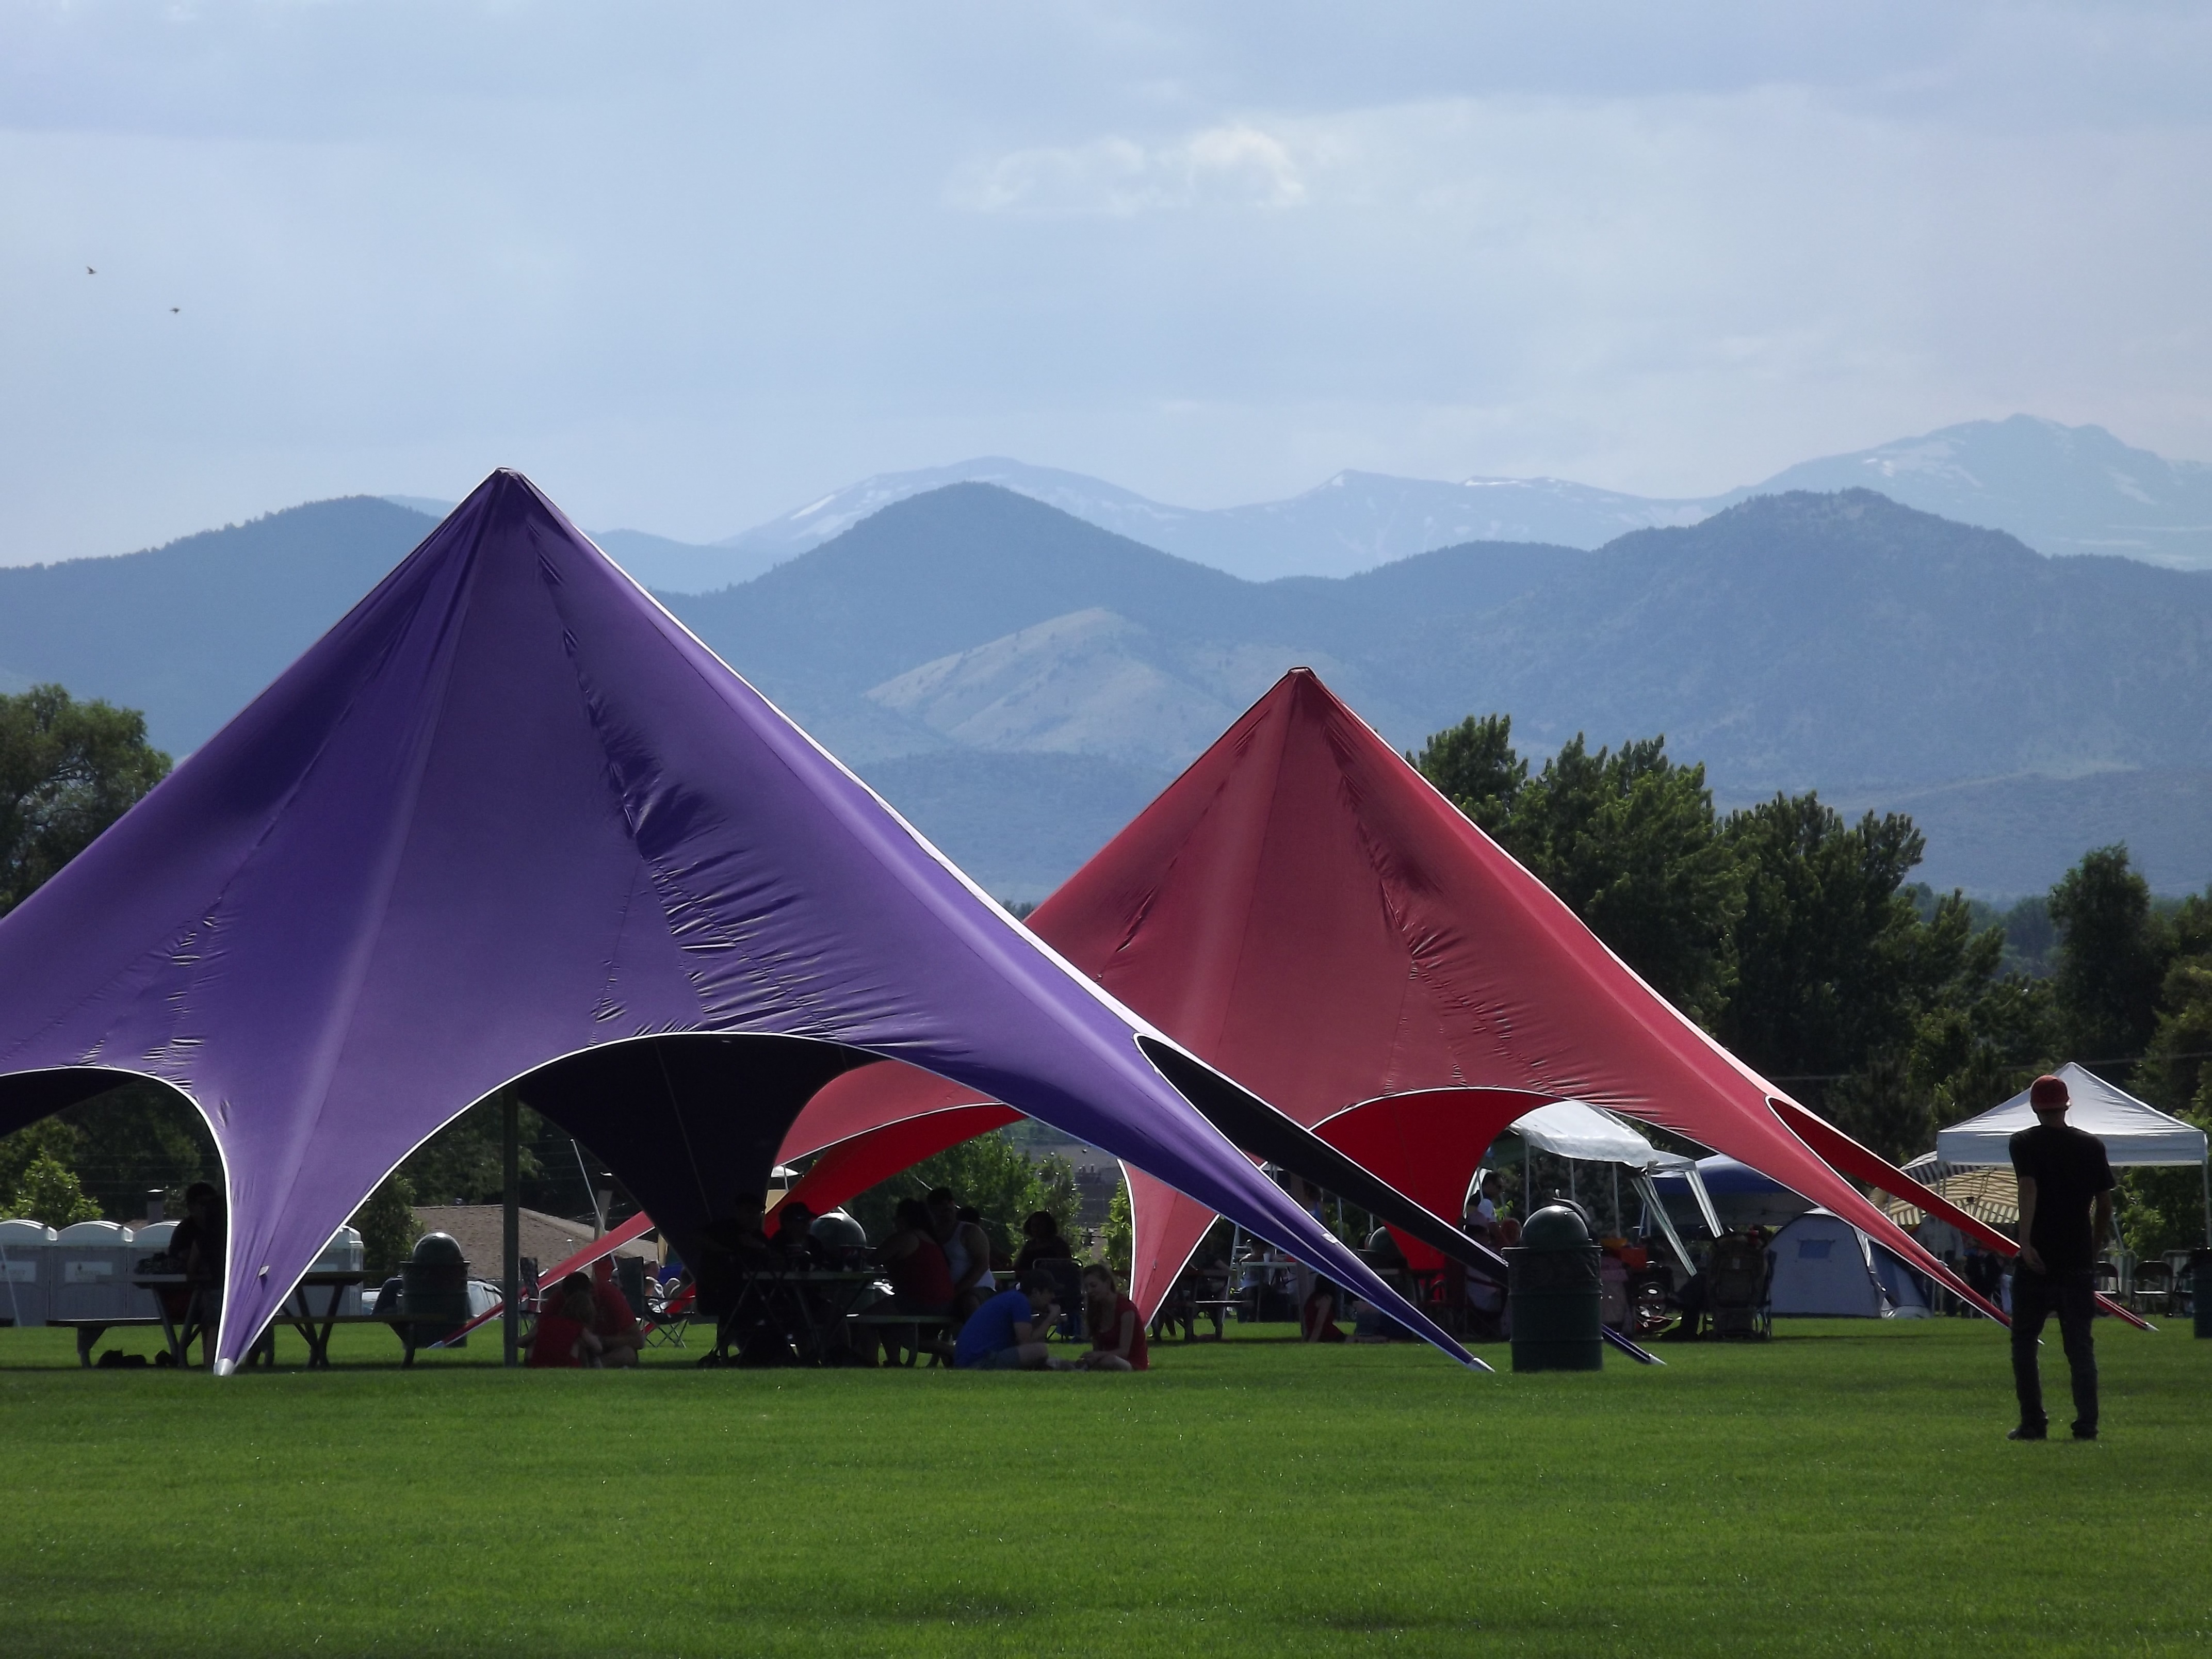
wheel, summer, celebration, usa, toy, tent, american, colorado, sports, mountains, airliner, tents, spectacular, independence, patriotic, 4th of july, atmosphere of earth, windsports, kite sports